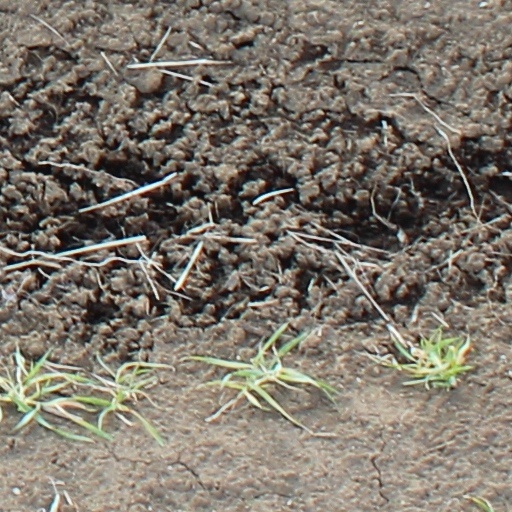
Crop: wheat